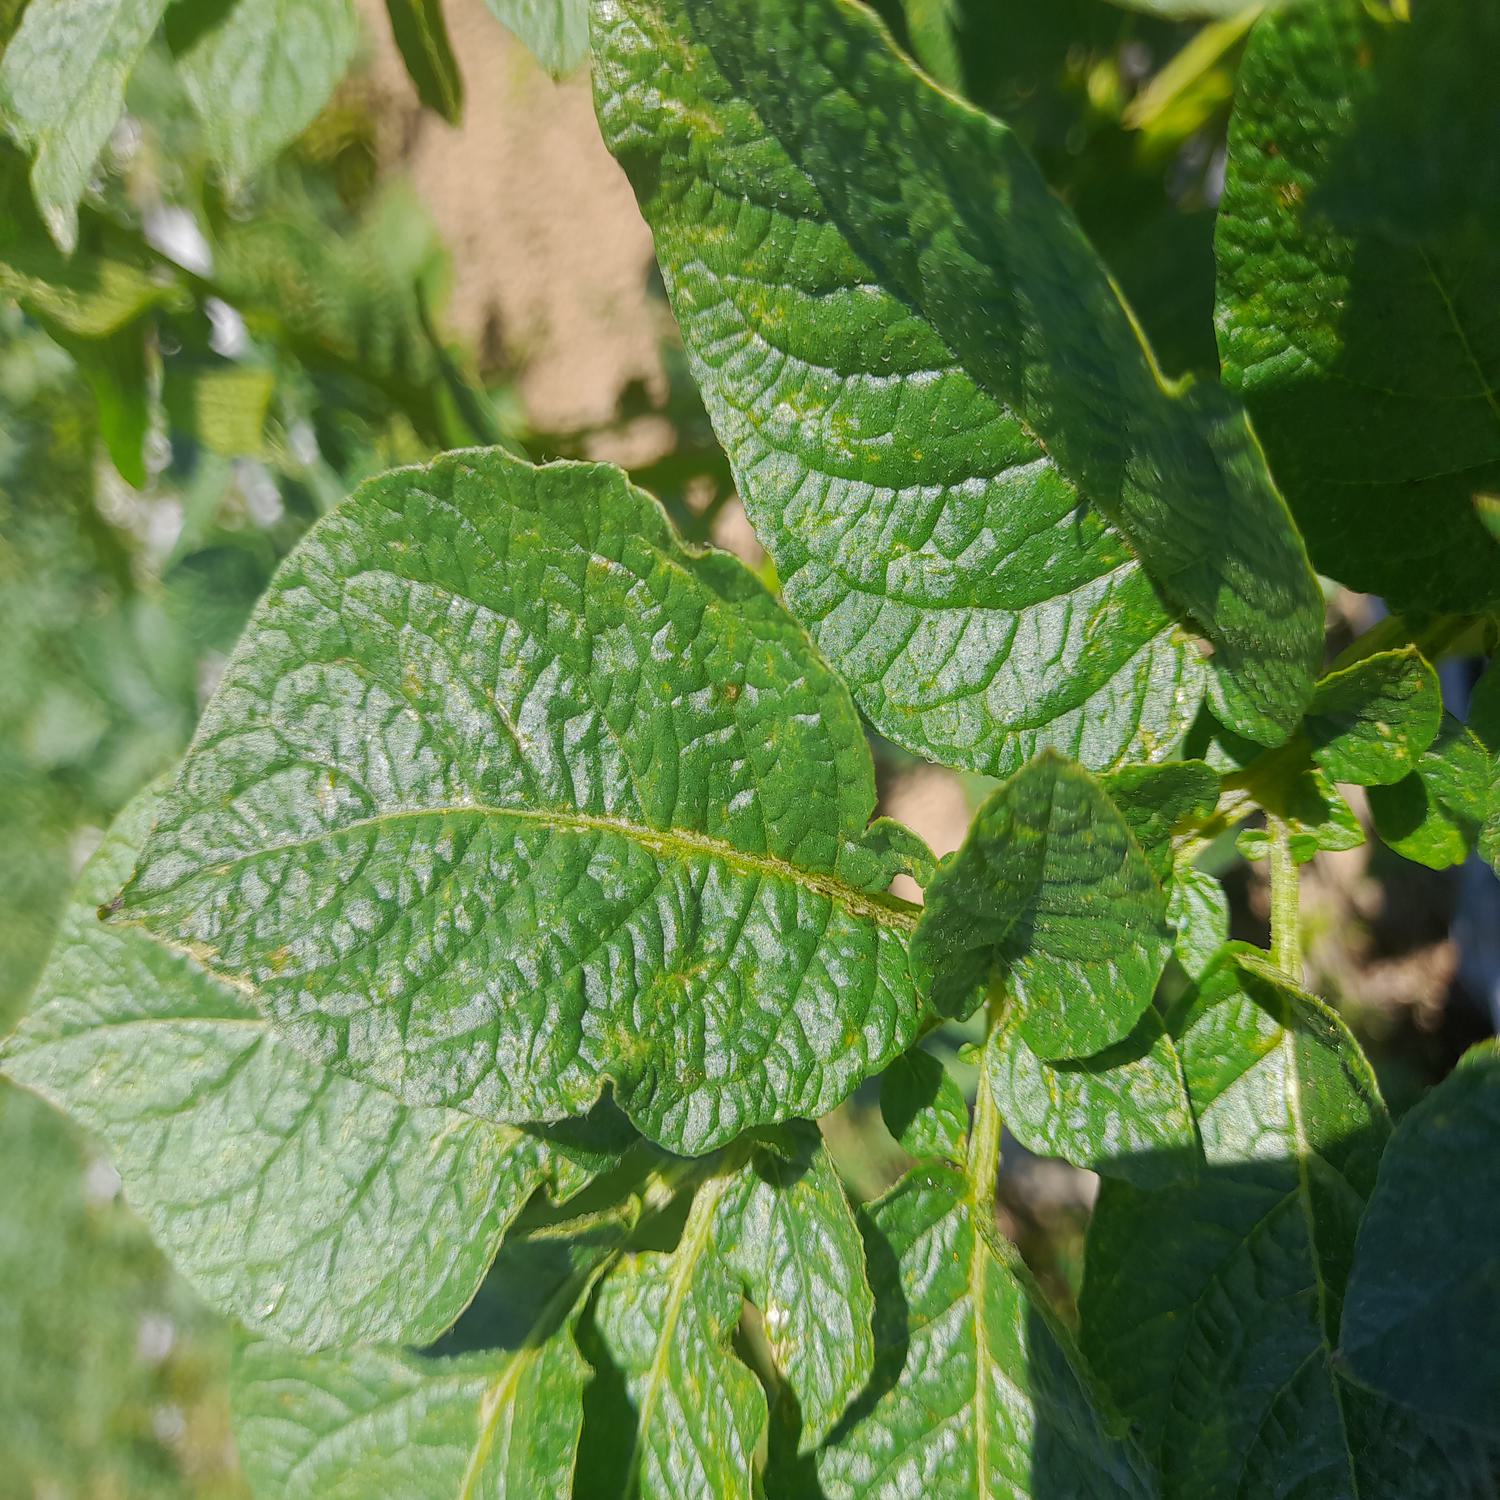
Label: Virus